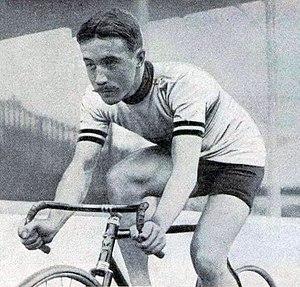
Oscar Egg pour la deuxième fois recordman du monde de l'heure, le 21 août 1913 sur cycle Peugeot.
Oscar Egg est un ancien coureur cycliste suisse. Il battit le record de l'heure cycliste à trois reprises avant la Première Guerre mondiale. Il remporta de grandes compétitions cyclistes ainsi que des étapes du Tour de France et du Tour d'Italie.